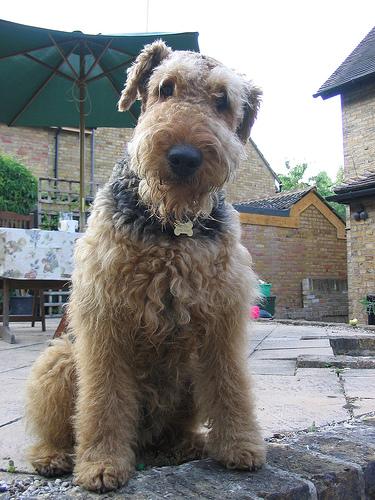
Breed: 200-n000008-Airedale